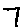
Label: 7